John Walter (editor, born 1776)

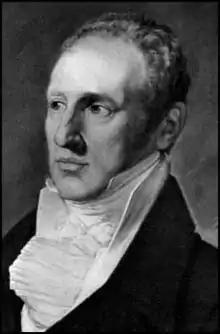

John Walter Jr. (23 February 1776 – 28 July 1847) was an English newspaper editor and politician. He was the son of John Walter, the founder of "The Times", and succeeded his father as the newspaper's second editor.